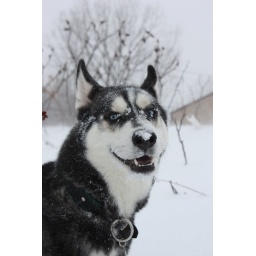
My two husky dogs playing in the snow. Calvin is a Siberian, Spirit is a black lab / husky cross.